George Thomas Armstrong

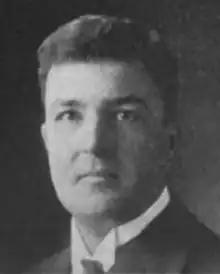

George Thomas Armstrong (February 19, 1881 – September 9, 1941) was a politician in Manitoba, Canada. He served in the Legislative Assembly of Manitoba from 1915 to 1920, as a member of the Liberal Party.